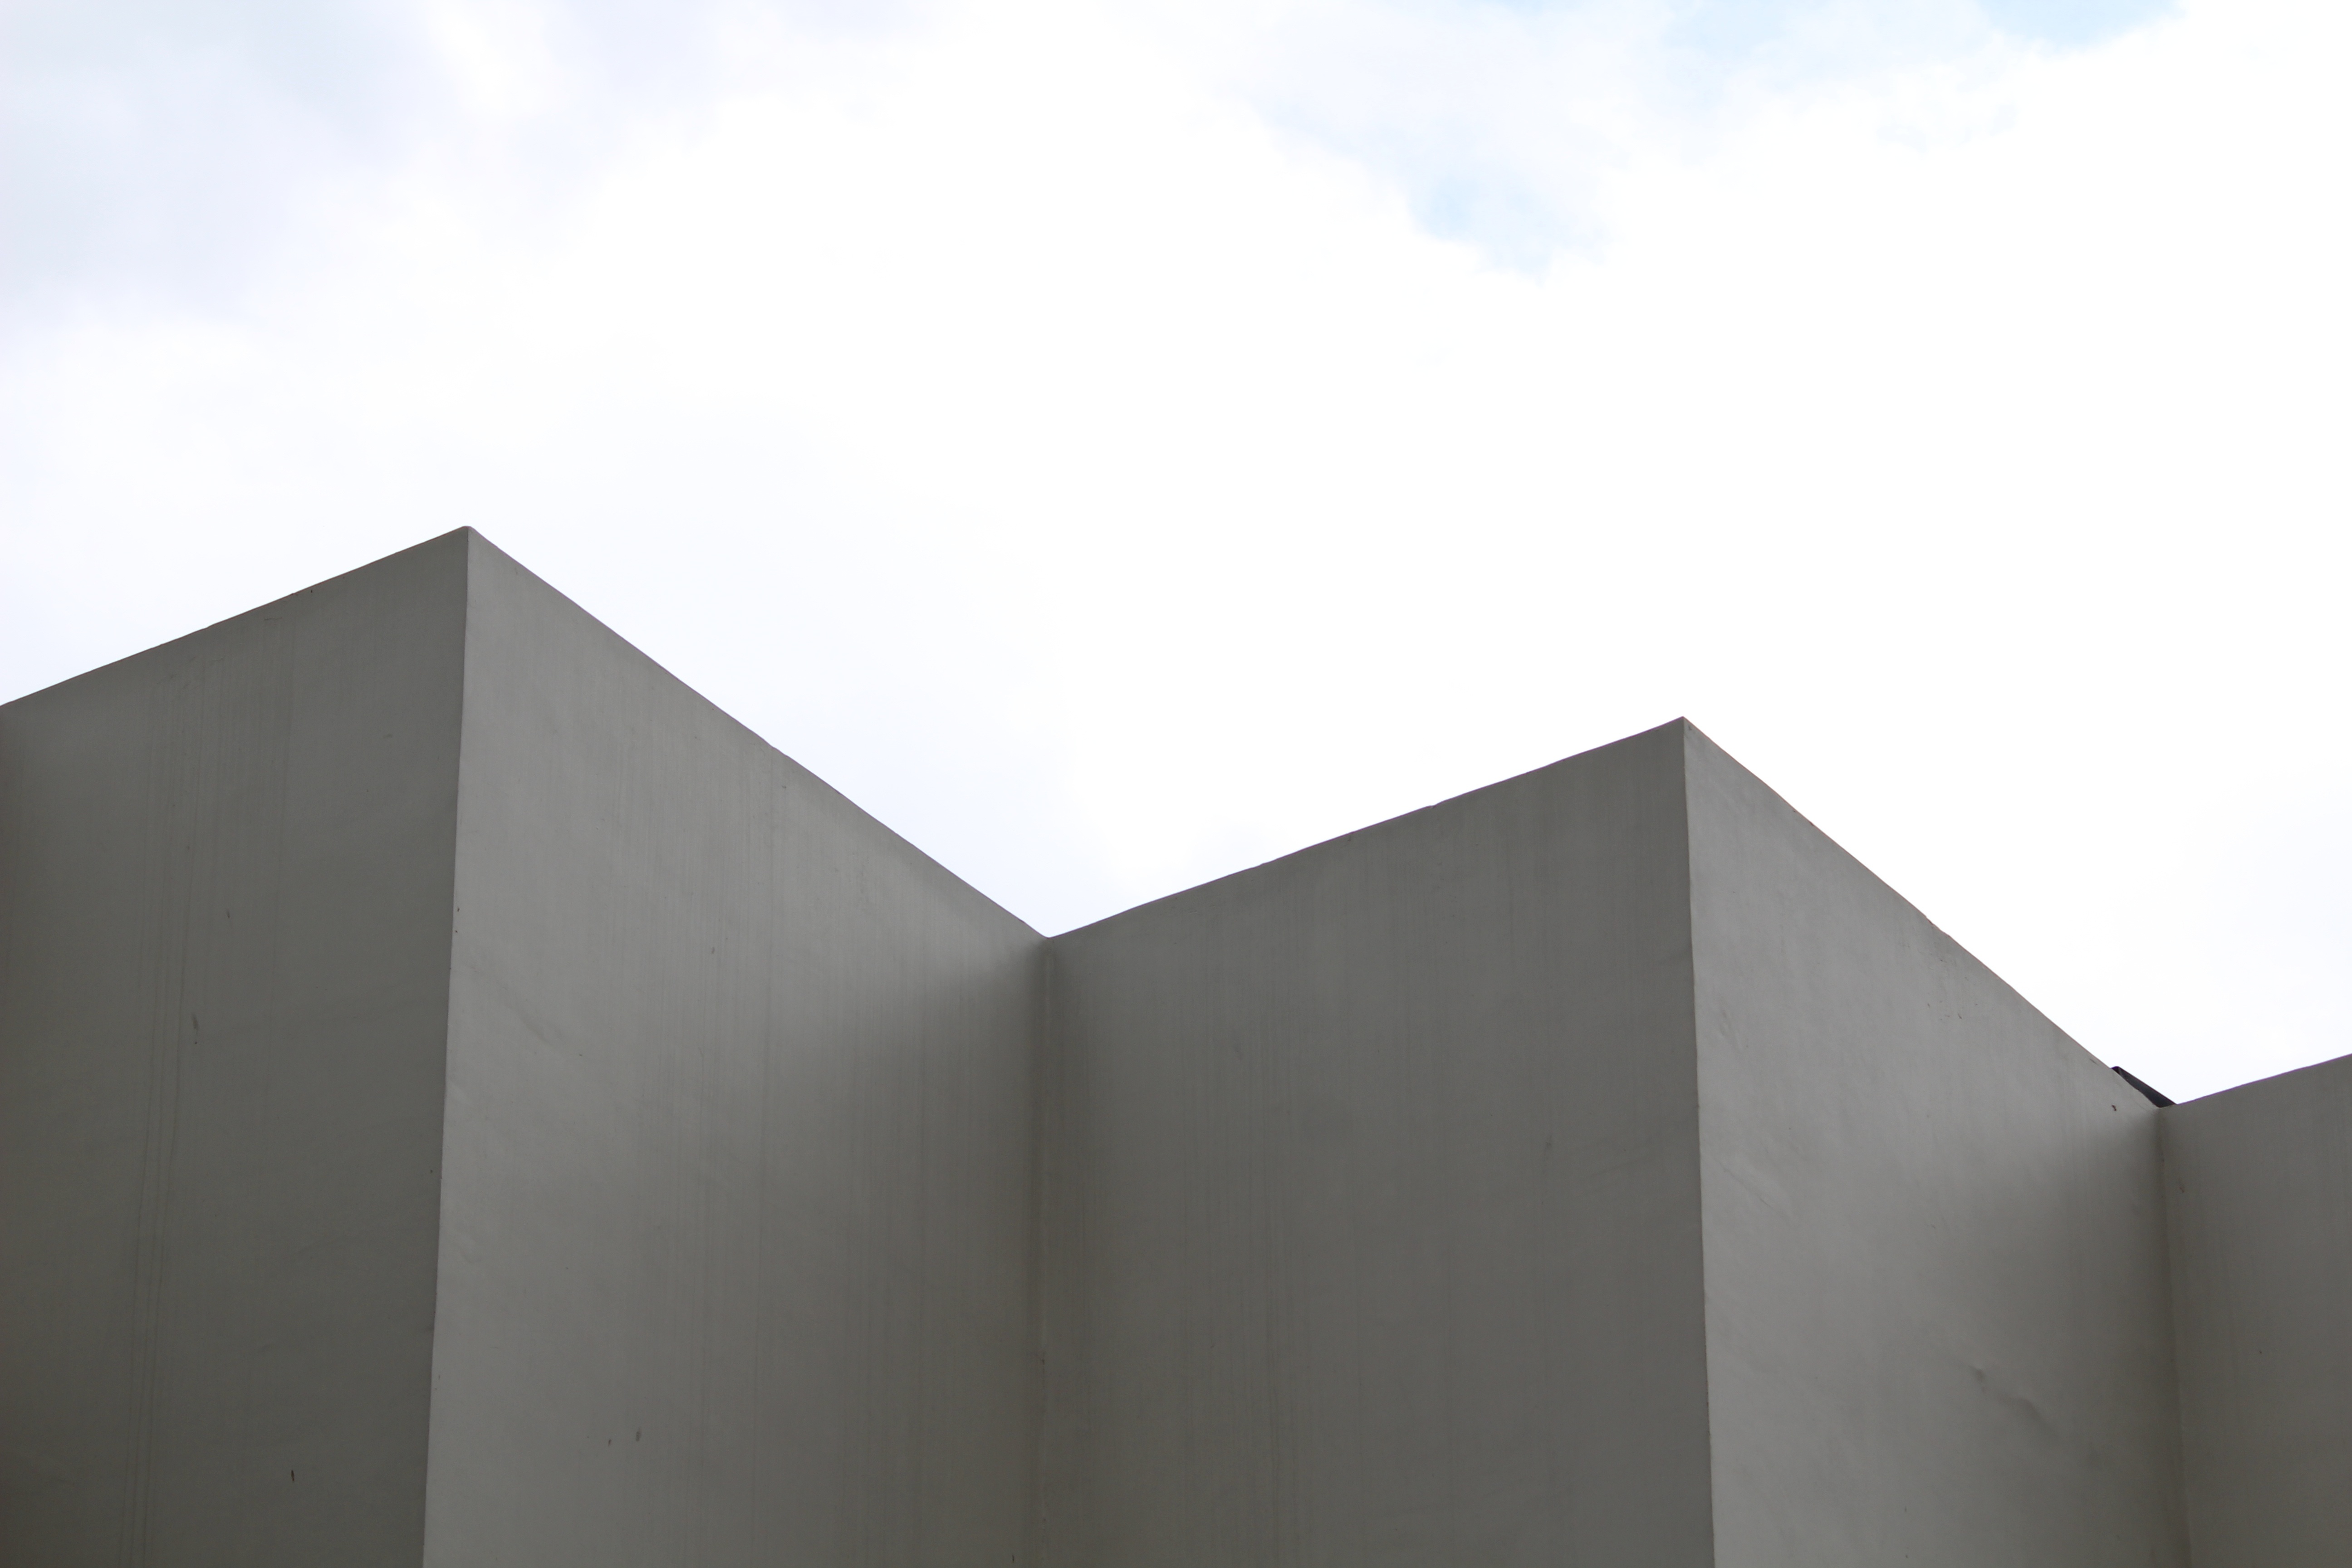
architecture, sky, facade, professional, design, buildings, minimalism, symmetry, shapes, daylighting